Bob Chesnes

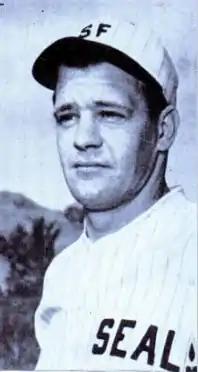

Robert Vincent Chesnes (May 6, 1921 – May 23, 1979) was an American professional baseball player, a right-handed pitcher who worked in 61 games pitched in the Major Leagues from 1948 through 1950 for the Pittsburgh Pirates. The native of Oakland, California, stood tall and weighed .